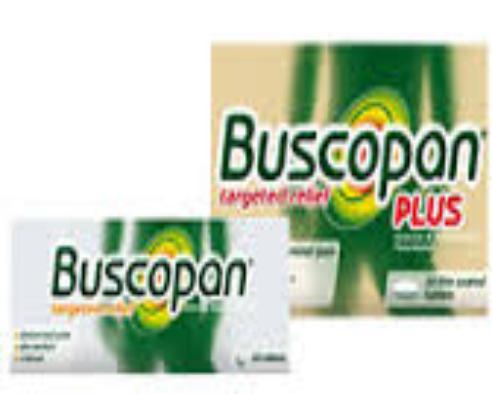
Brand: buscapina
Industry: Necessities